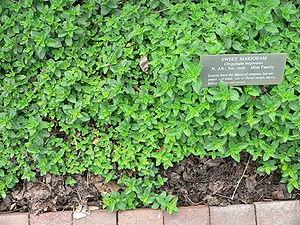
La Marjolaine ou Origan des jardins est une espèce de plantes vivaces de la famille des Lamiacées, cultivée comme plante condimentaire pour ses feuilles aromatiques. C'est une espèce très proche de l'Origan commun. Elle est parfois appelée Marjolaine des jardins.